Pepita Seth

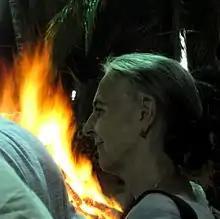

Pepita Seth is a British-born writer and photographer. Her photography features the temple arts and rituals of Kerala and the captive elephant, Guruvayur Keshavan. The Government of India honoured her, in 2012, with the Padma Shri, the fourth highest civilian award, for her services to the field of art and culture.